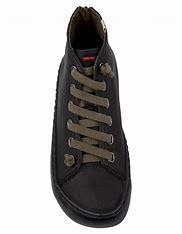
Brand: Camper
Model: PEU